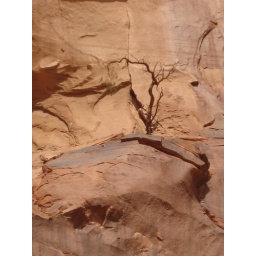
tree growing in rocks